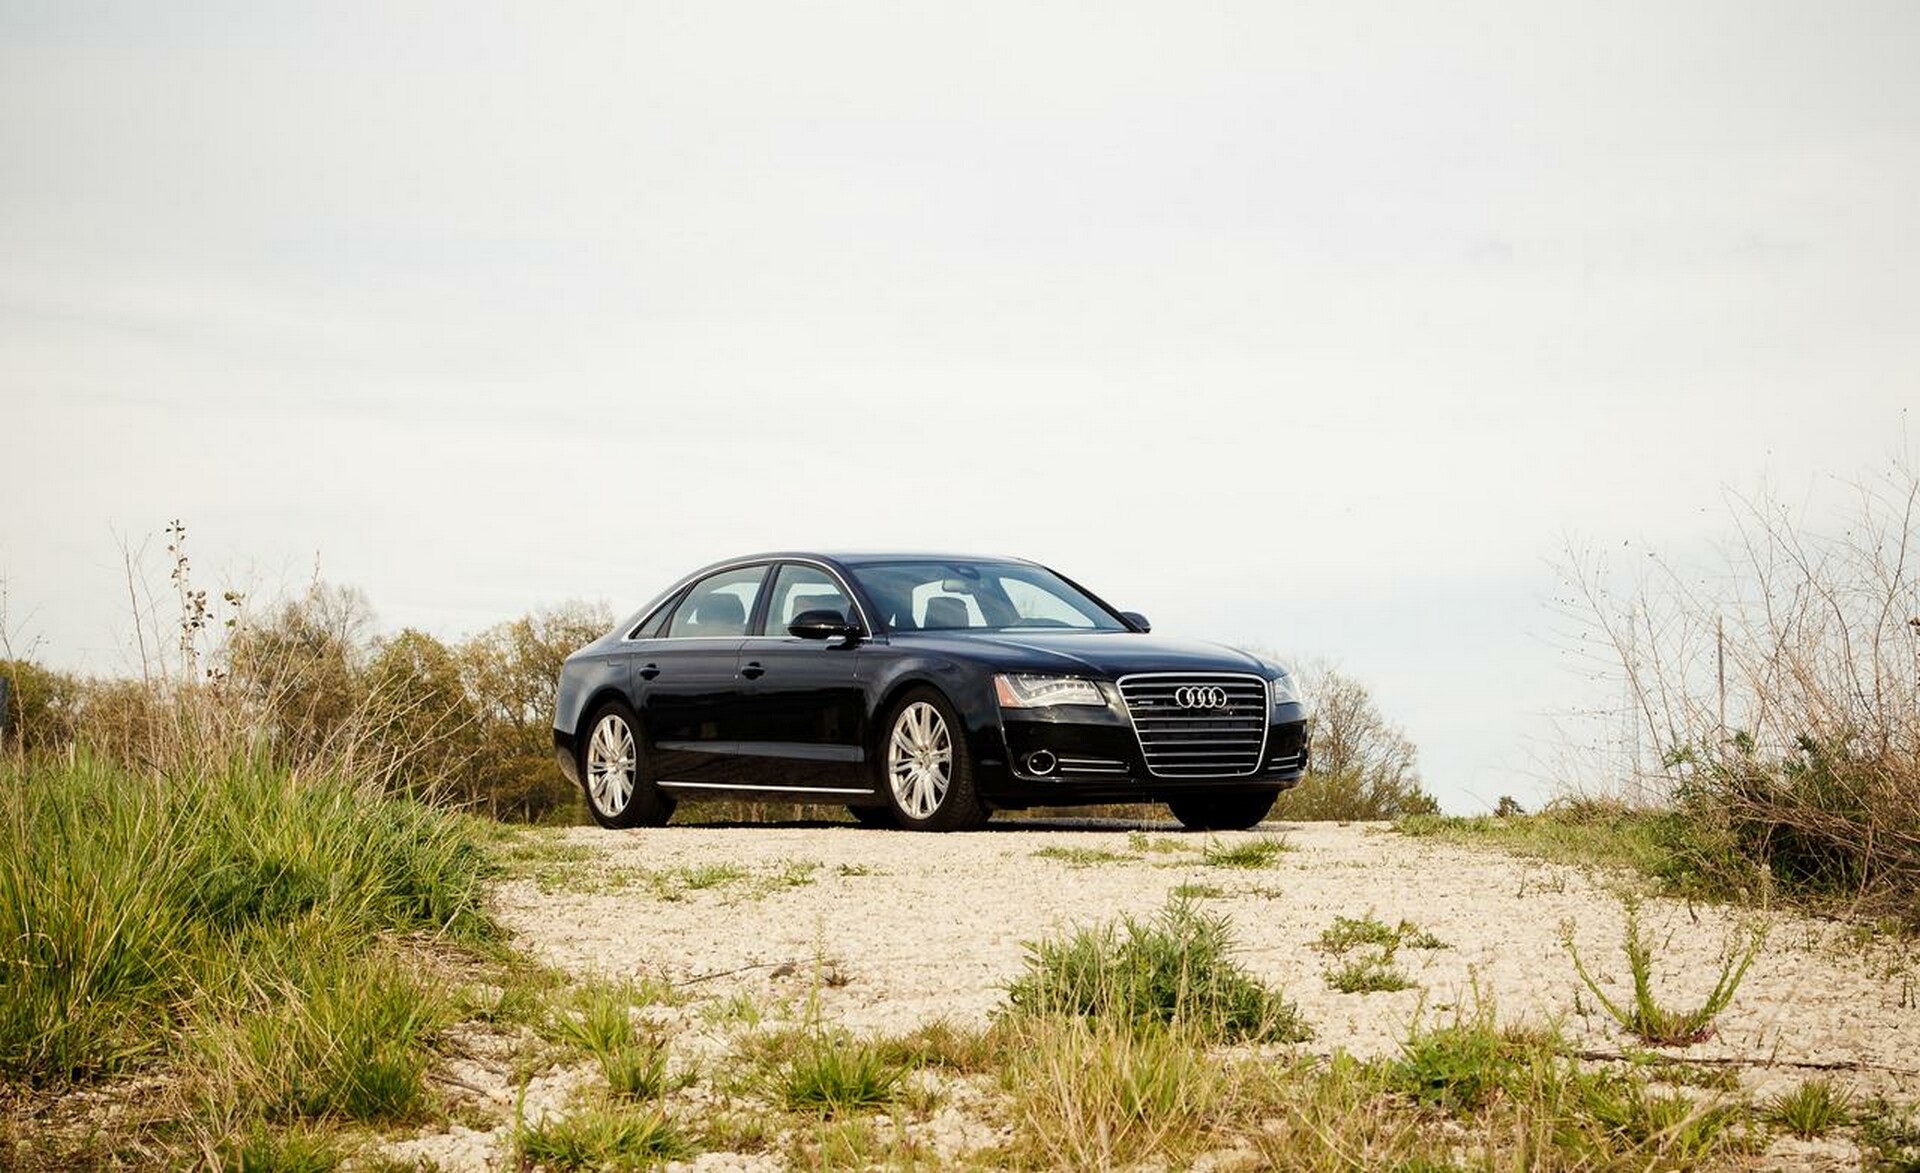
car, wheel, driving, vehicle, sports car, sedan, audi, views, luxury cars, sport utility vehicle, land vehicle, automobile make, automotive exterior, automotive design, family car, off roading, mid size car